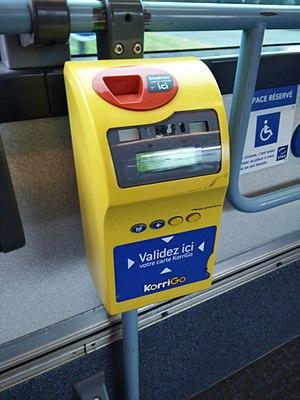
Le service des transports en commun de l'agglomération rennaise est un service de transport public de voyageurs organisé par Rennes Métropole sur l'ensemble de son territoire. Exploité par Keolis Rennes, le réseau se compose d'une ligne de métro et une seconde en construction et de 145 lignes de bus. Le service propose également STAR, le vélo, un réseau de vélo en libre service, STAR, le covoiturage, un service de covoiturage et HandiSTAR pour le transport des personnes handicapés dans la métropole rennaise.